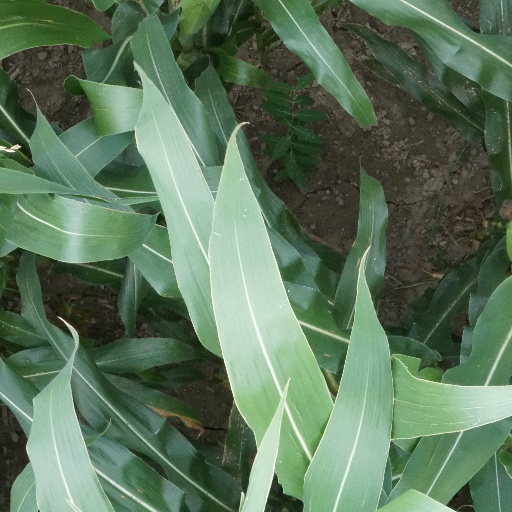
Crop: maize; corn